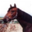
Label: horse